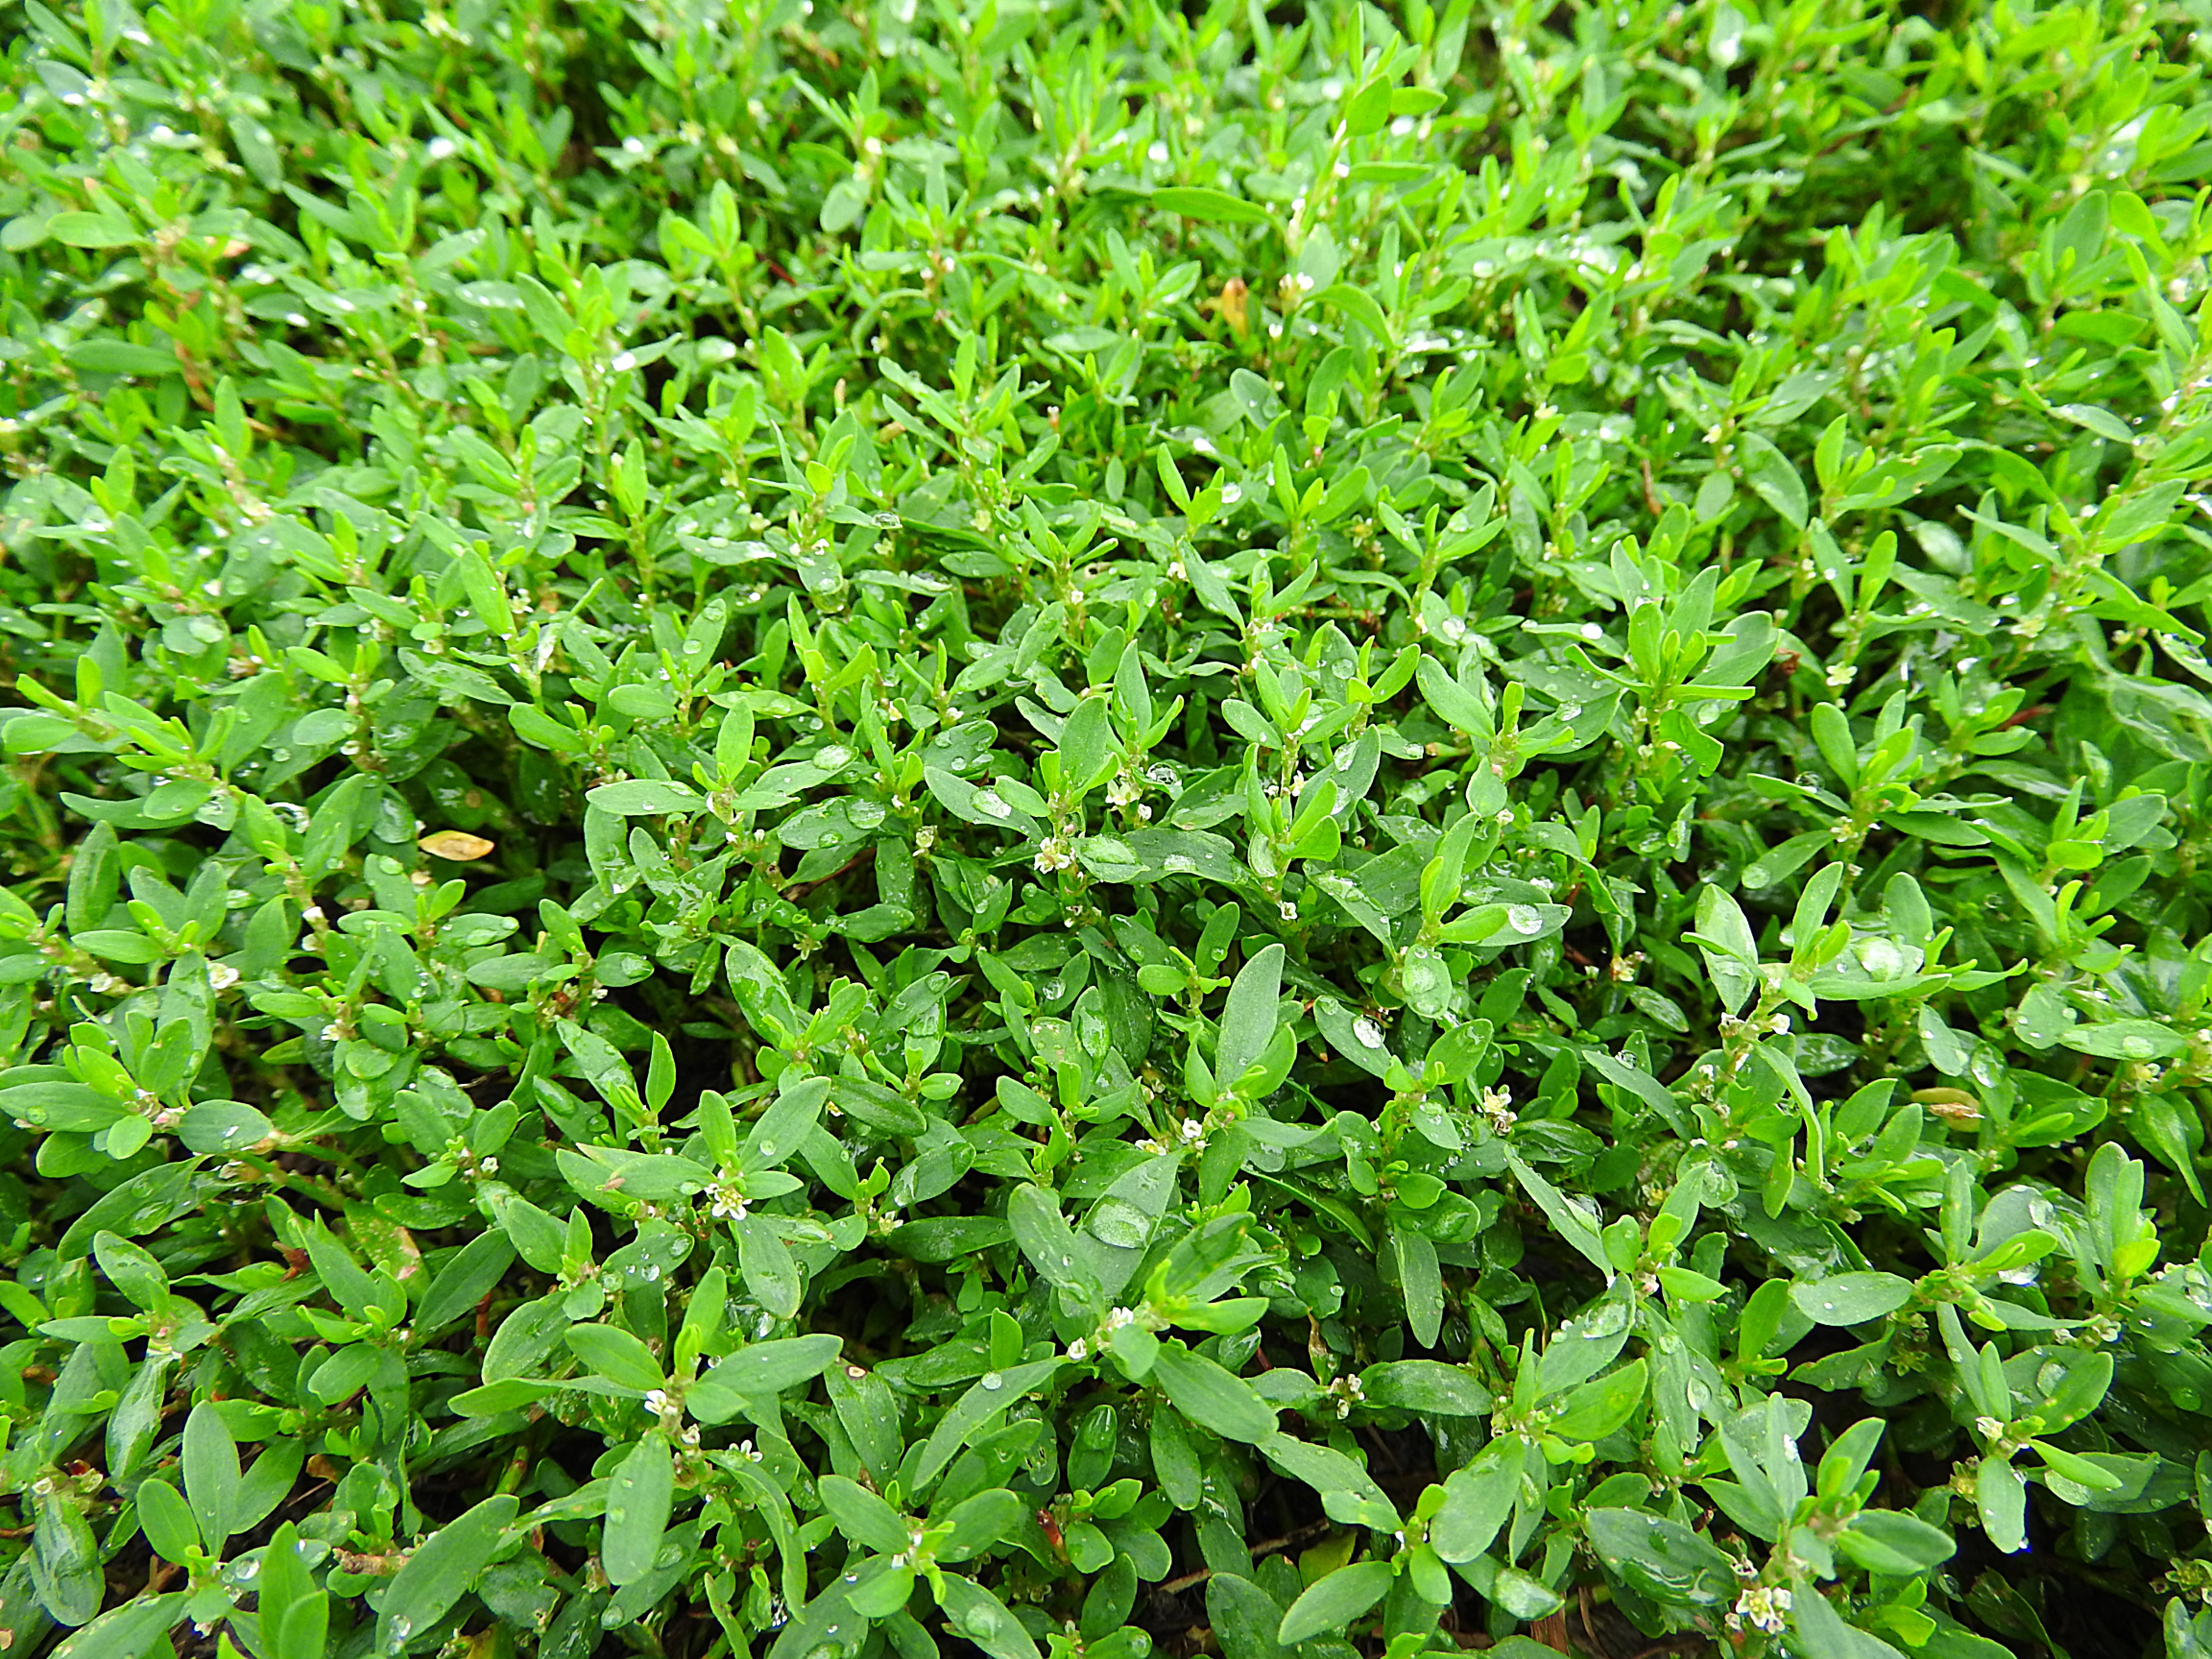
grass, plant, lawn, leaf, flower, herb, produce, close, dewdrop, shrub, groundcover, morgentau, flowering plant, green plants, annual plant, grass family, land plant, breckland thyme, pennyroyal